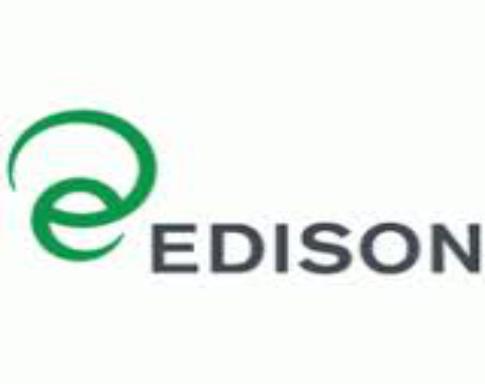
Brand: Edison
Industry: Others